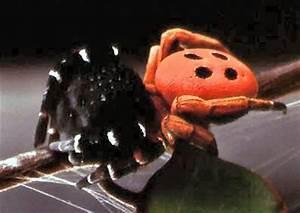
spider